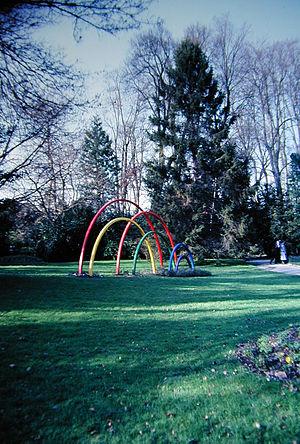
Sculpture en acier forgé et laqué 400 X 800 cm
Sara Holt, née le 14 mars 1946 à Los Angeles, est une sculptrice et photographe américaine, dont le champ de création se situe à la limite de l’art et de la science.